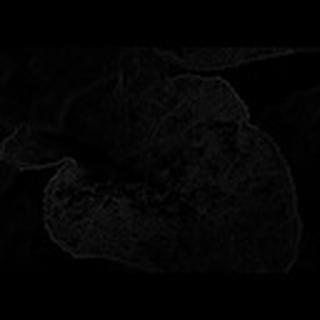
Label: cotton_powdery_mildew